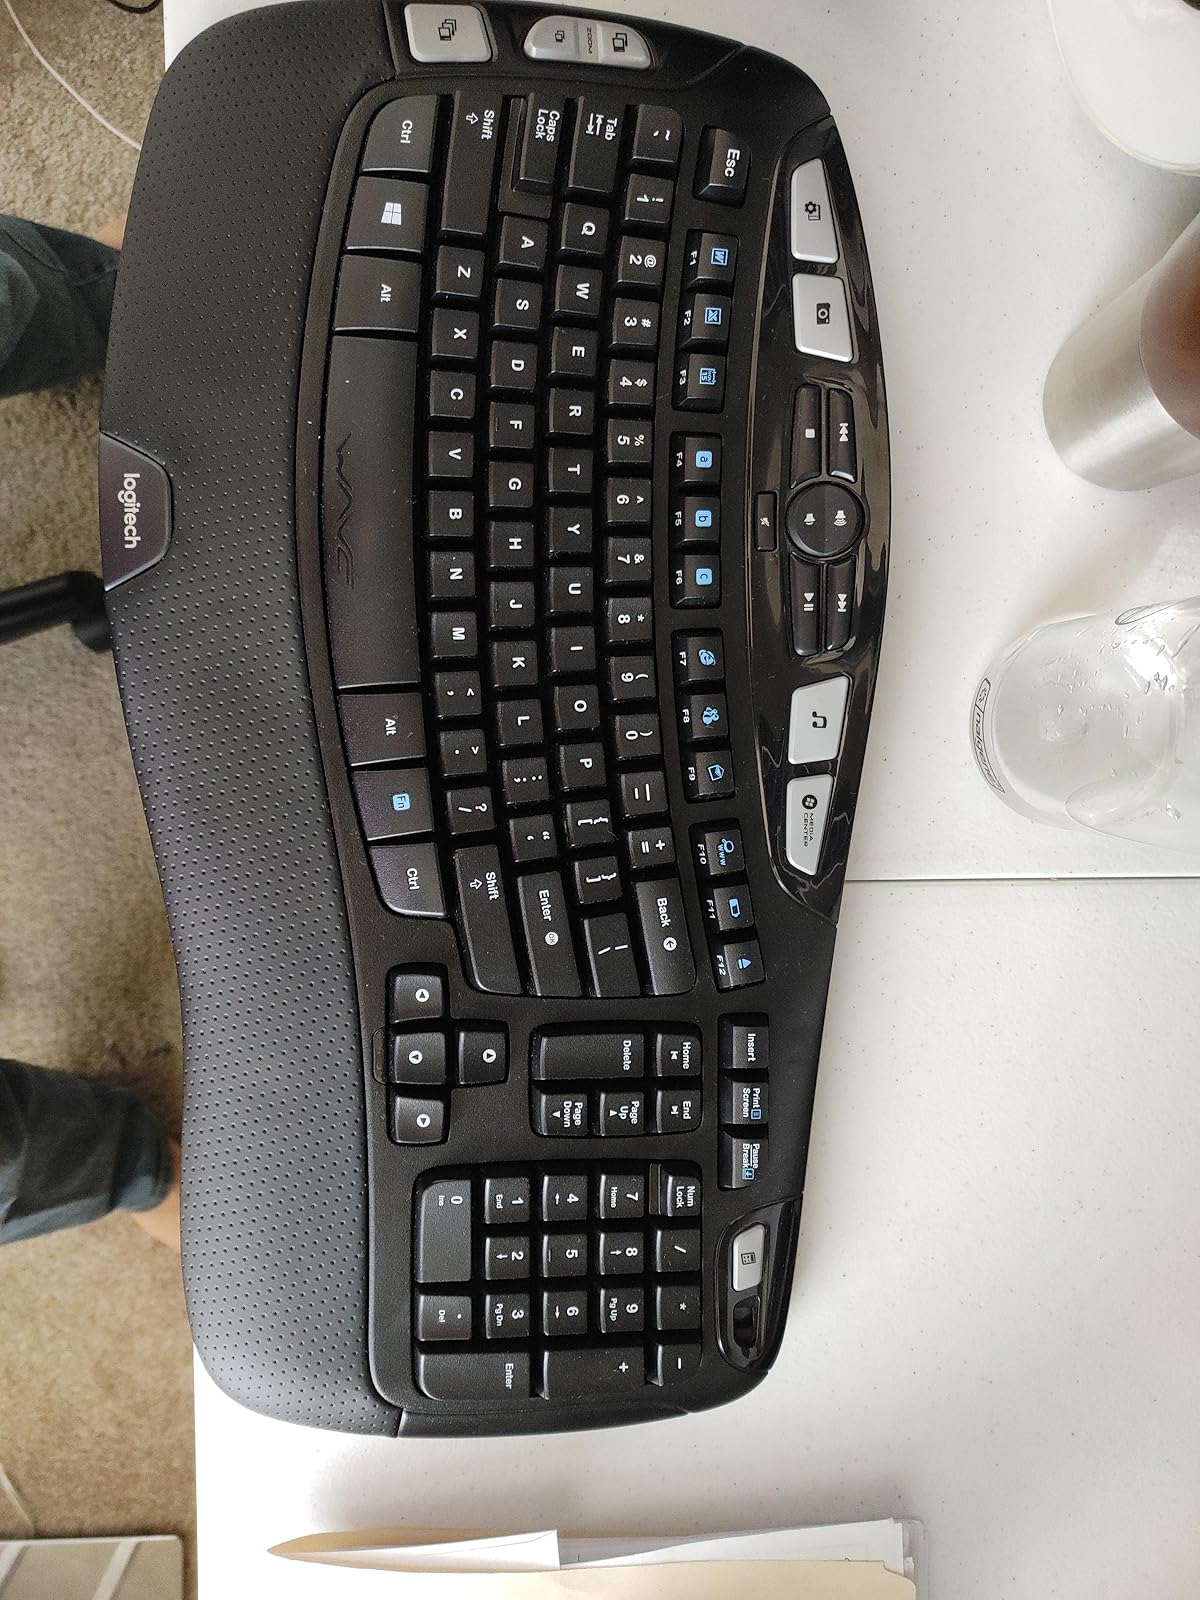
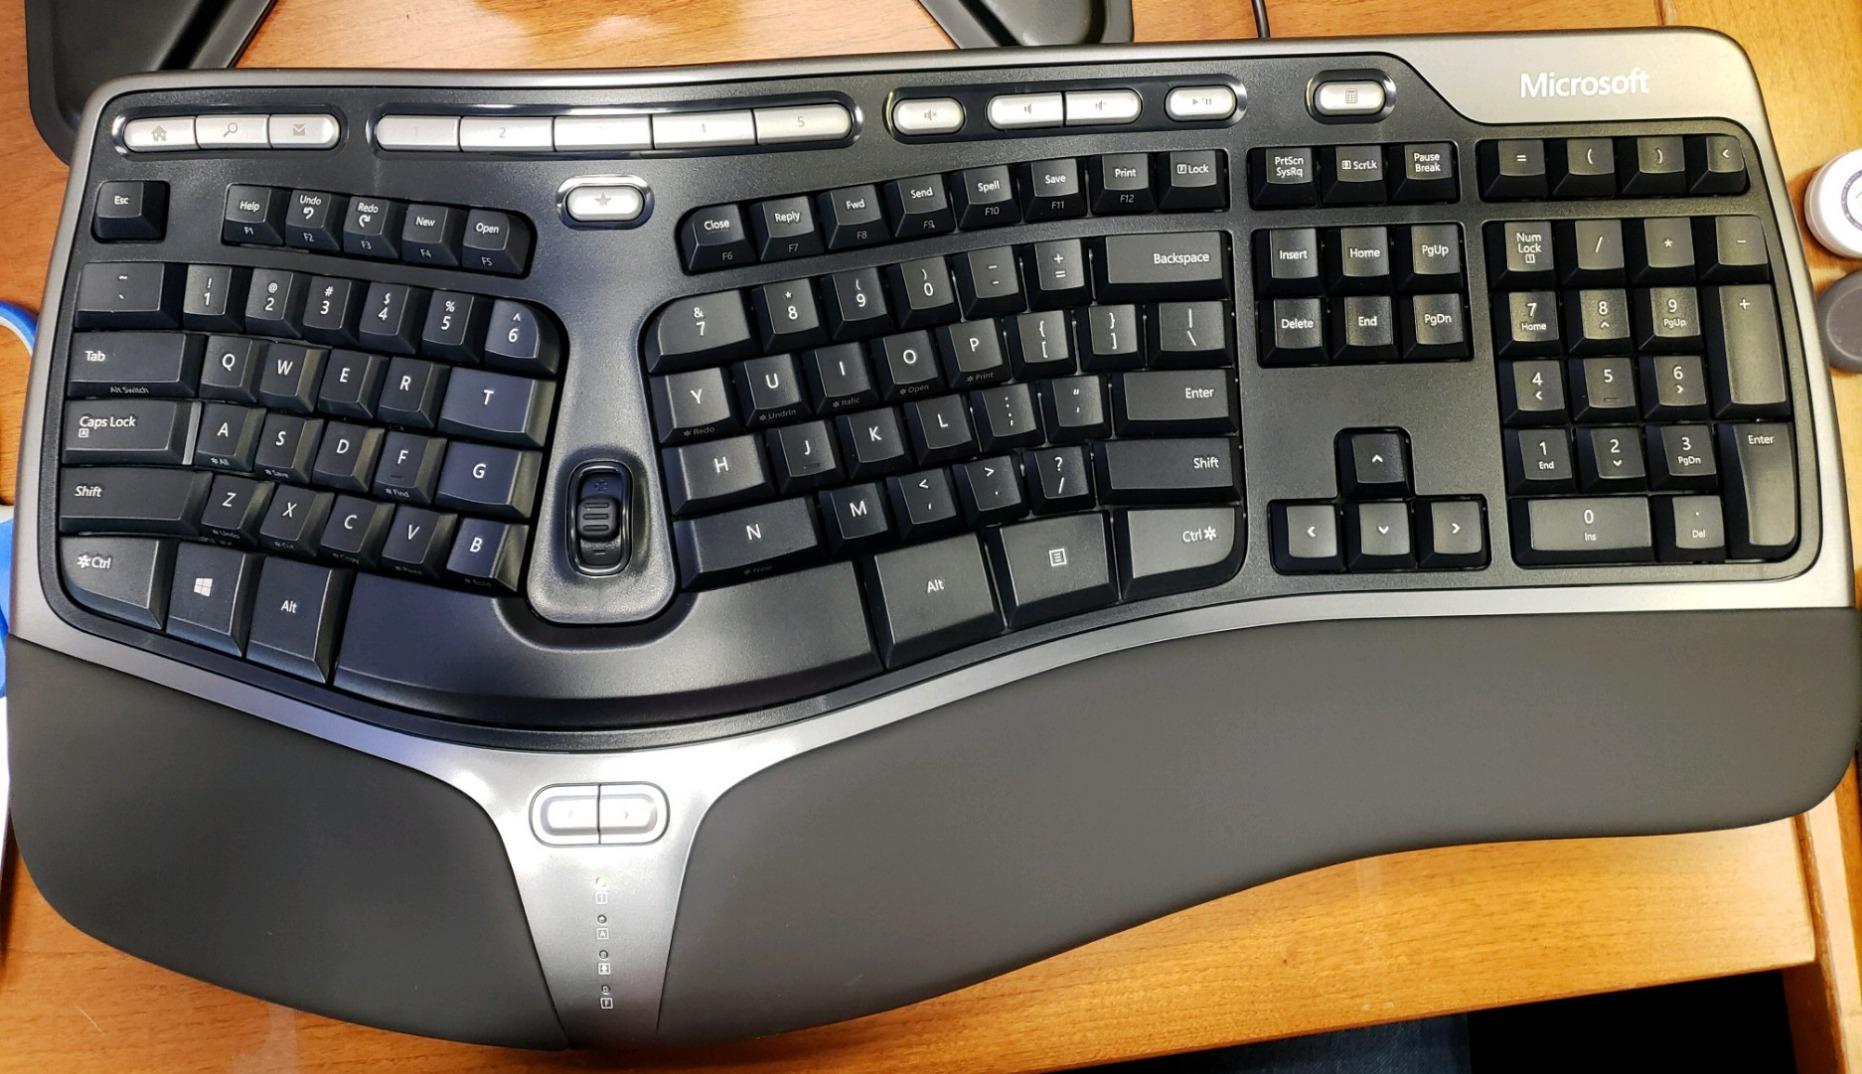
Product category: keyboard
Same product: no